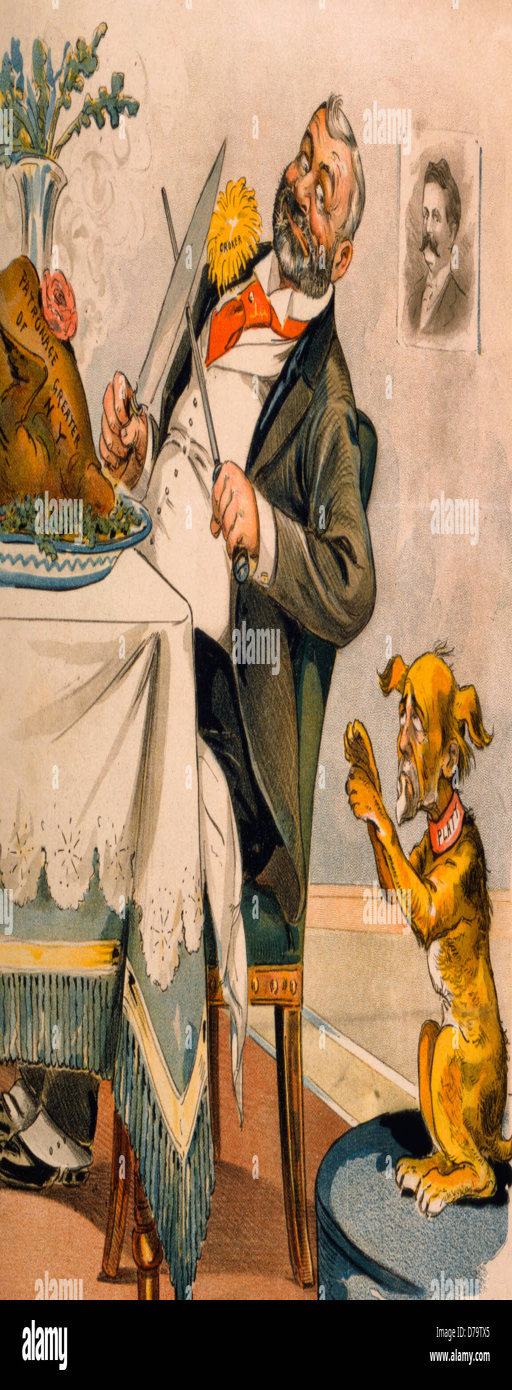
waiting for scraps from the thanksgiving table - political cartoon